Tsarigrad Road

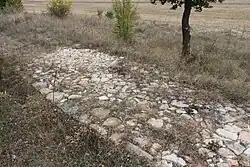
Since the time of the Romans, the road was surfaced with tiles, filled in with gravel or small stones, or in places just mud.

On some of the more dangerous sections, some villages were tasked with guarding the passages (as the paramilitary "derbenci"). In some places small fortifications (stockades) were constructed, sometimes in convenient places, such as Niš, a caravanserai in which travelers could dismount. In some villages and places horses were exchanged or trade was conducted, etc. Among the natural obstacles on the road were the forests (which the Turks removed) and the hajduks (who are mentioned in the literature mostly as “bandits”).